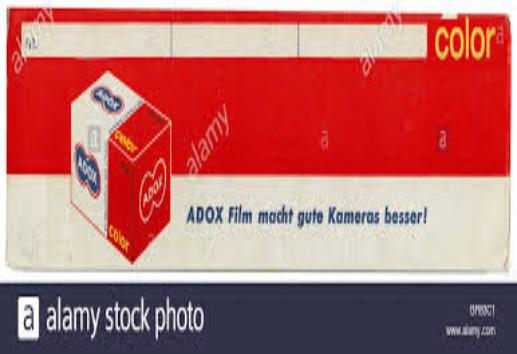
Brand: ADOX
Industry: Necessities